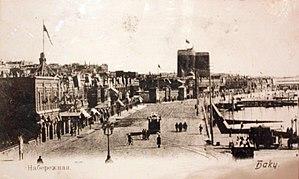
Bord de mer à Bakou en 1870. On peut voir l'ancien tramway et la Tour de la Demoiselle.